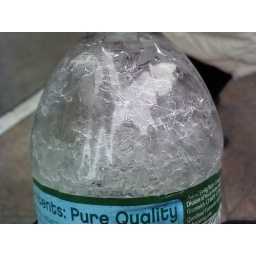
It was so cold, the water in my water bottle froze as I was walking down the street.